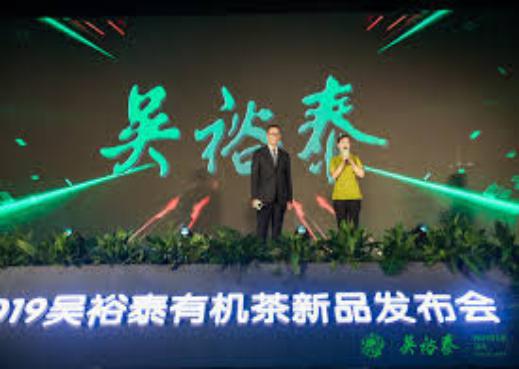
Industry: Food